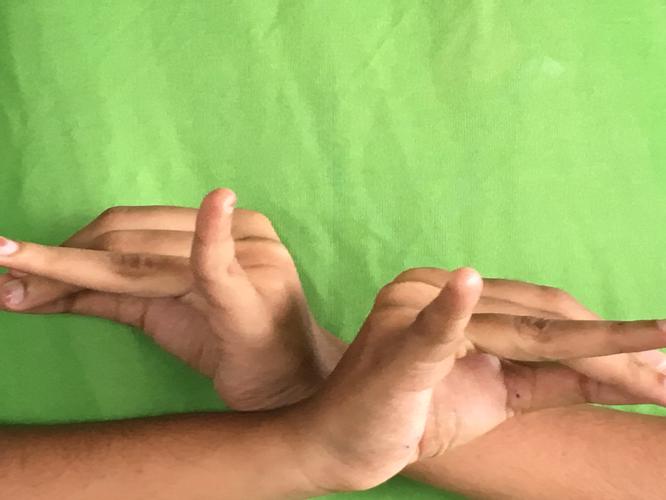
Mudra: Katakavardhana
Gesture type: double_hand